N34 road (Belgium)

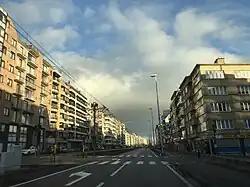
N34 at Heist.

The N34 is the coastal road in Belgium connecting Knokke in the east with De Panne in the west, running along the coast line.